Erdal Merdan

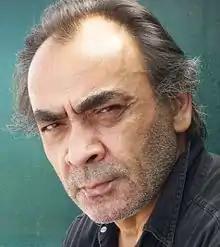
Erdal Merdan

Erdal Merdan (April 8, 1949 – March 24, 2010) was a German dramatist, actor and stage director of Turkish origin.